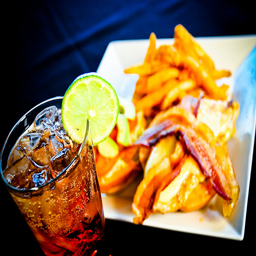
A plate topped with freis and a drink sitting next to it.
A plate of food and a soft drink with a lime slice in it.
A plate with a sandwich and french fries with a drink in a glass.
A plate of chips and a sandwich next to a soda.
There is food on the plate and a glass of juice.